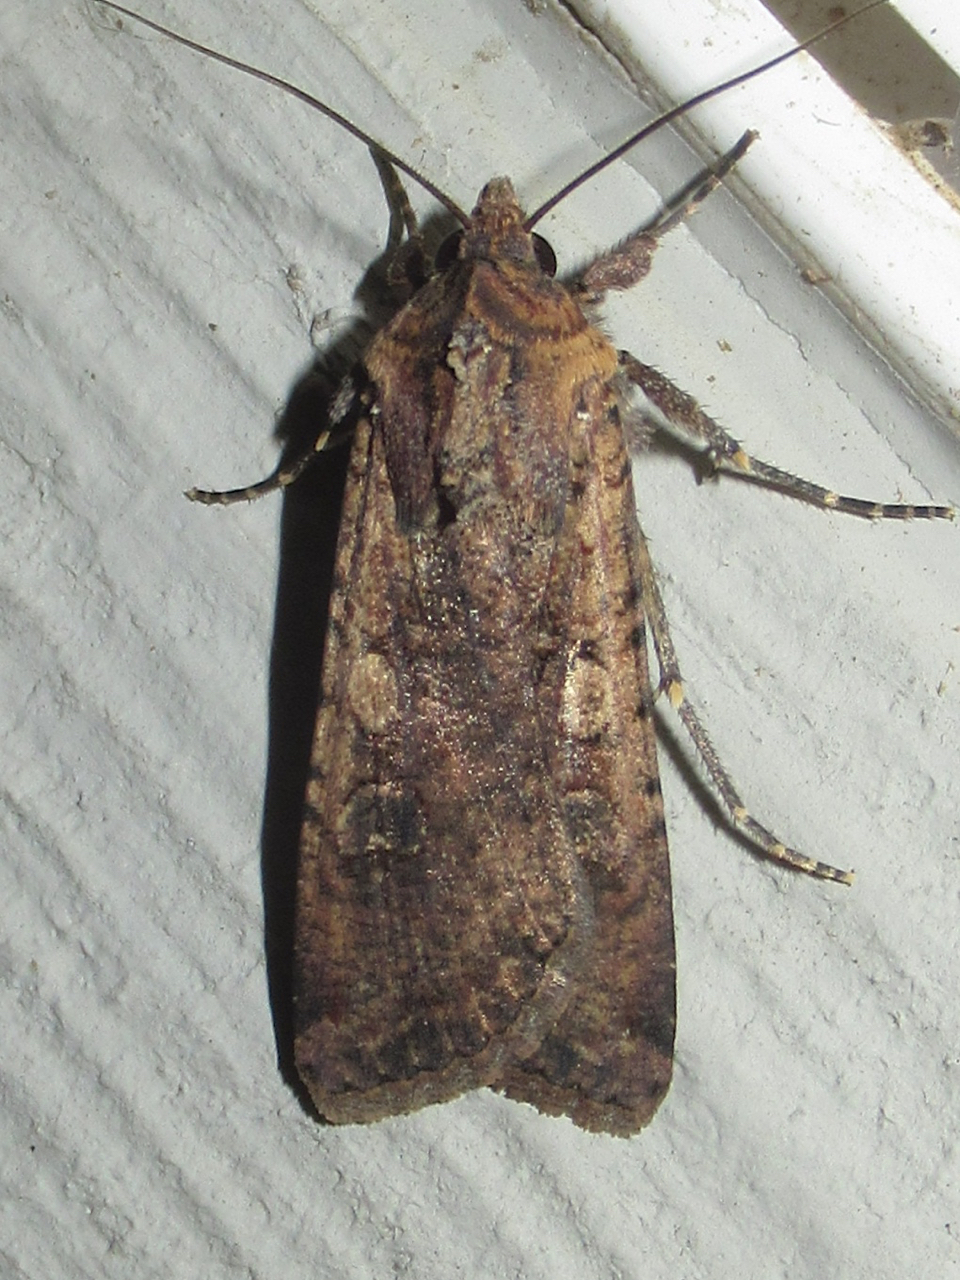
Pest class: cutworms